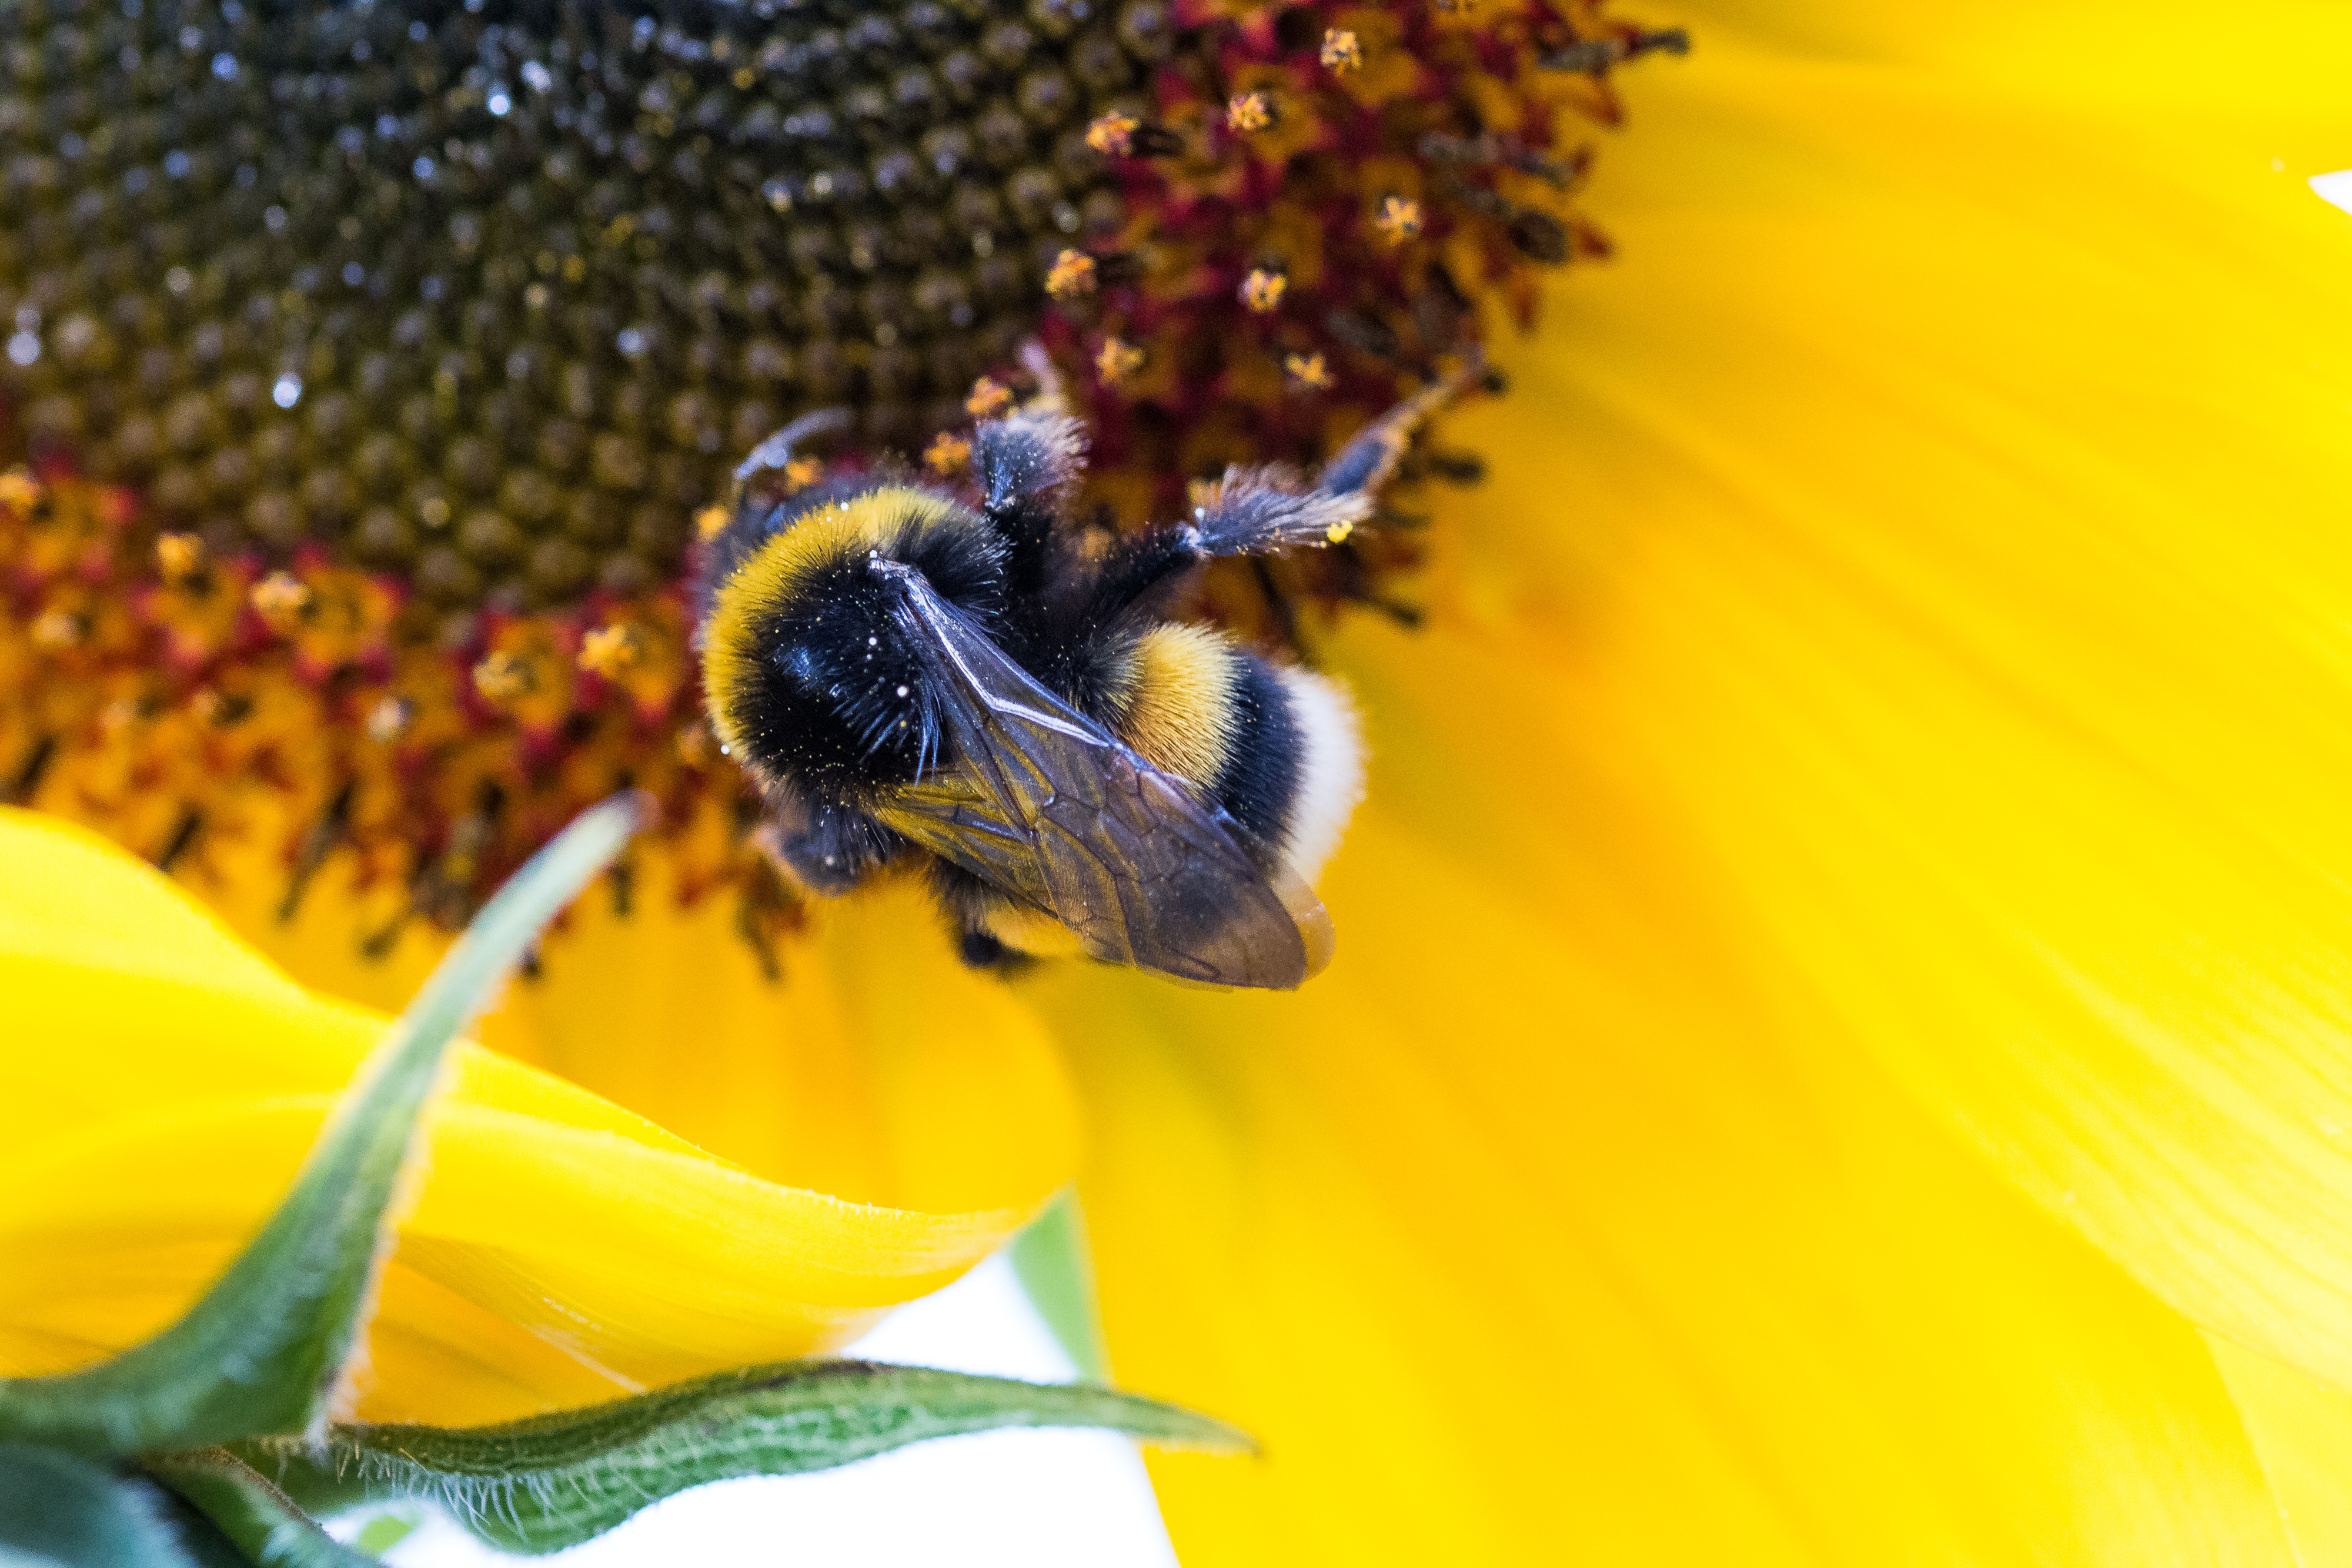
blossom, photography, flower, petal, bloom, pollen, insect, macro, yellow, close, flora, fauna, invertebrate, close up, bee, sun flower, bumblebee, hummel, nectar, macro photography, honey bee, helianthus annuus, pollinator, membrane winged insect